Jankel Adler

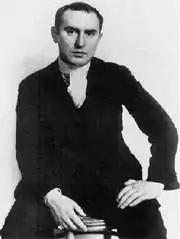
Adler in 1924, photographed by August Sander

Jankel Adler (born Jankiel Jakub Adler; 26 July 1895 – 25 April 1949) was a Polish-Jewish avant-garde painter and printmaker active primarily in Germany, France and England. He began his career as an engraver in Belgrade before studying arts in Germany. Co-founding the Yung-yidish group in Łódź, he later became involved with the Cologne Progressives and the Union of Progressive International Artists in Germany. He began teaching at Kunstakademie Düsseldorf and was a student of the Swiss abstract painter Paul Klee who had an important influence on Adler's work.